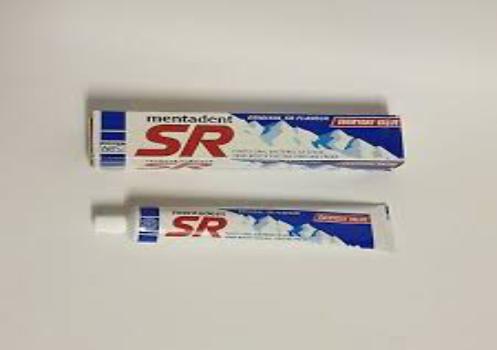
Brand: mentadent sr
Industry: Necessities